The Cheech Marin Center for Chicano Art & Culture

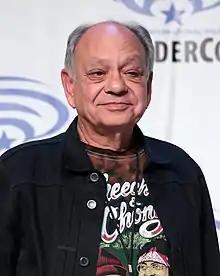

After a successful exhibit of some of Marin's collection at the Riverside Art Museum in early 2017, the city and museum approached Marin about establishing a permanent home for his collection in Riverside. The idea of keeping the collection intact appealed to Marin. The city's emphasis on history, art and culture, as well as the large Latino population in the area, and the proximity to five universities, were also appealing. With two of the universities, the University of California, Riverside, and California State University, San Bernardino, already offering Chicana/o studies programs, Marin was convinced Riverside was the right location.